Mario Tiberini

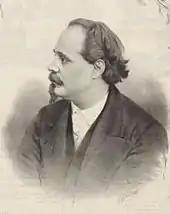
Mario Tiberini, circa 1870

Mario Tiberini (8 September 1826 – 16 October 1880) was an Italian tenor who sang leading roles in the opera houses of Europe and the Americas in a career spanning 25 years. Known for his advanced singing technique and dramatic ability, he sang the role of Alvaro in the premiere of the revised (and now standard) version of Verdi's "La forza del destino" and created several roles in operas by lesser-known composers, including the title role in Faccio's "Amleto".